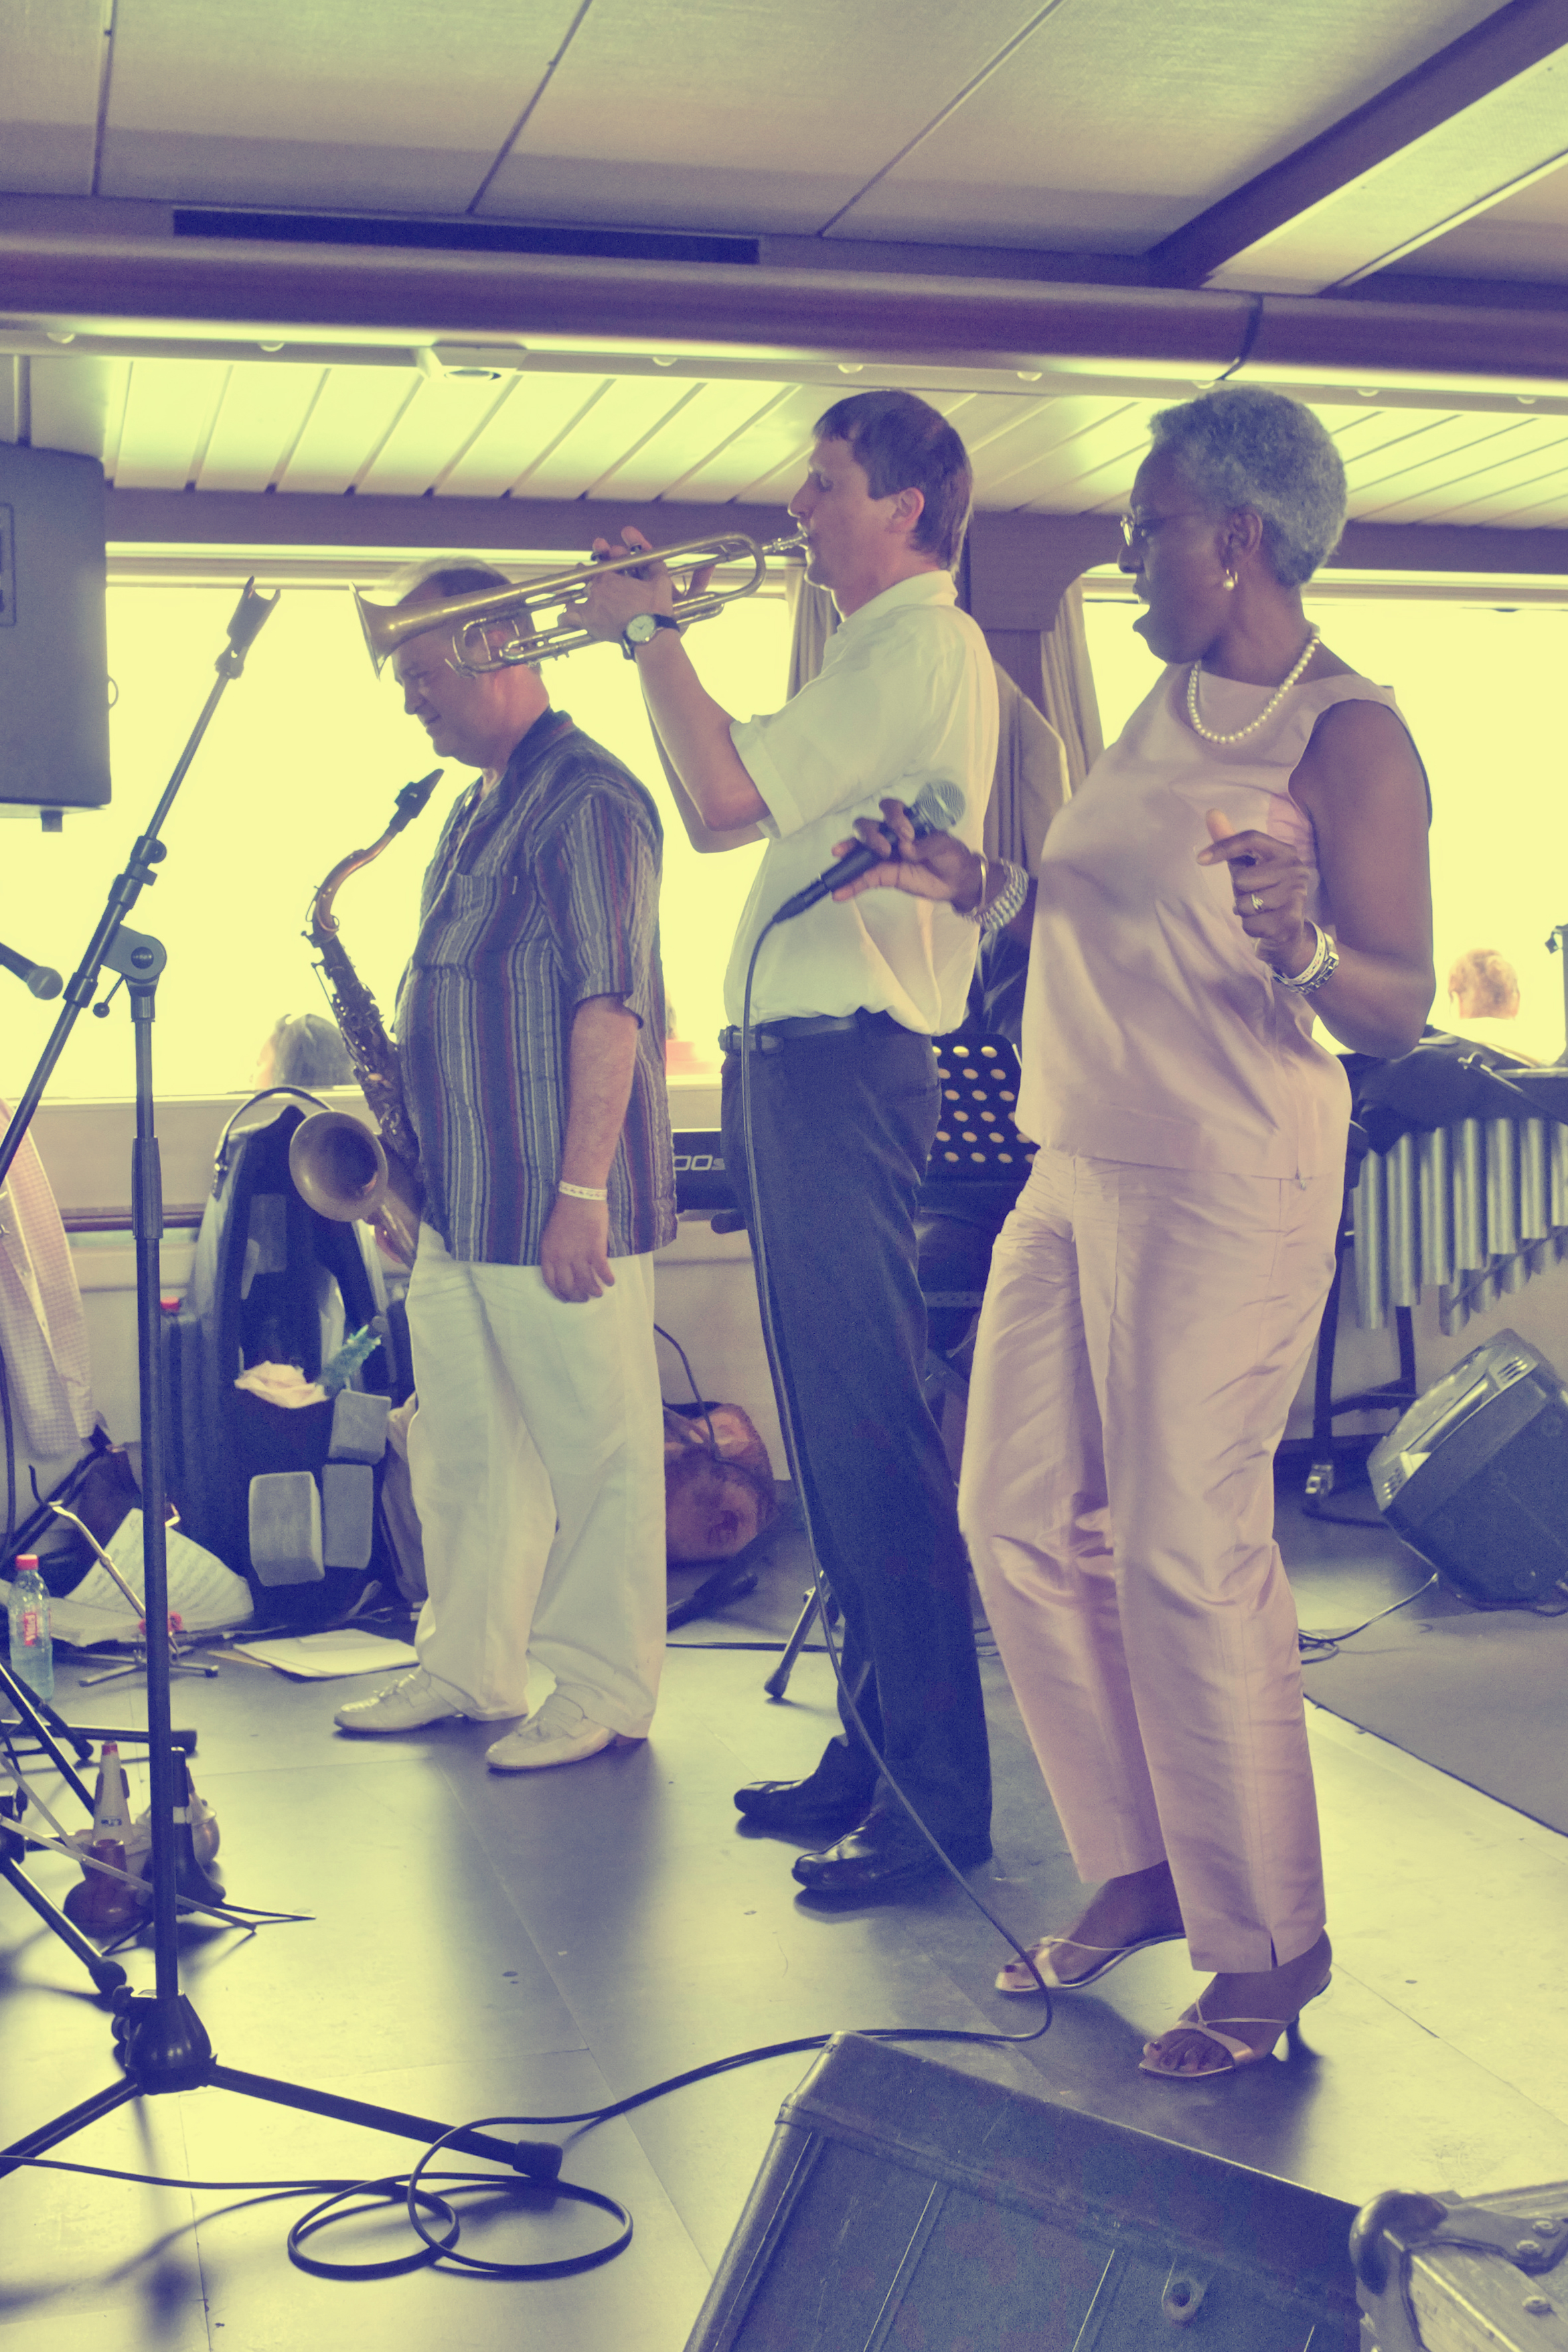
boat, street, urban, fujifilm, jazz, 2012, x100, photograph, switzerland, fuji, montreux, finepixx100, jazzboat